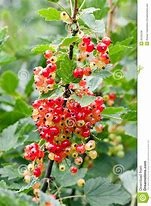
Label: redcurrant